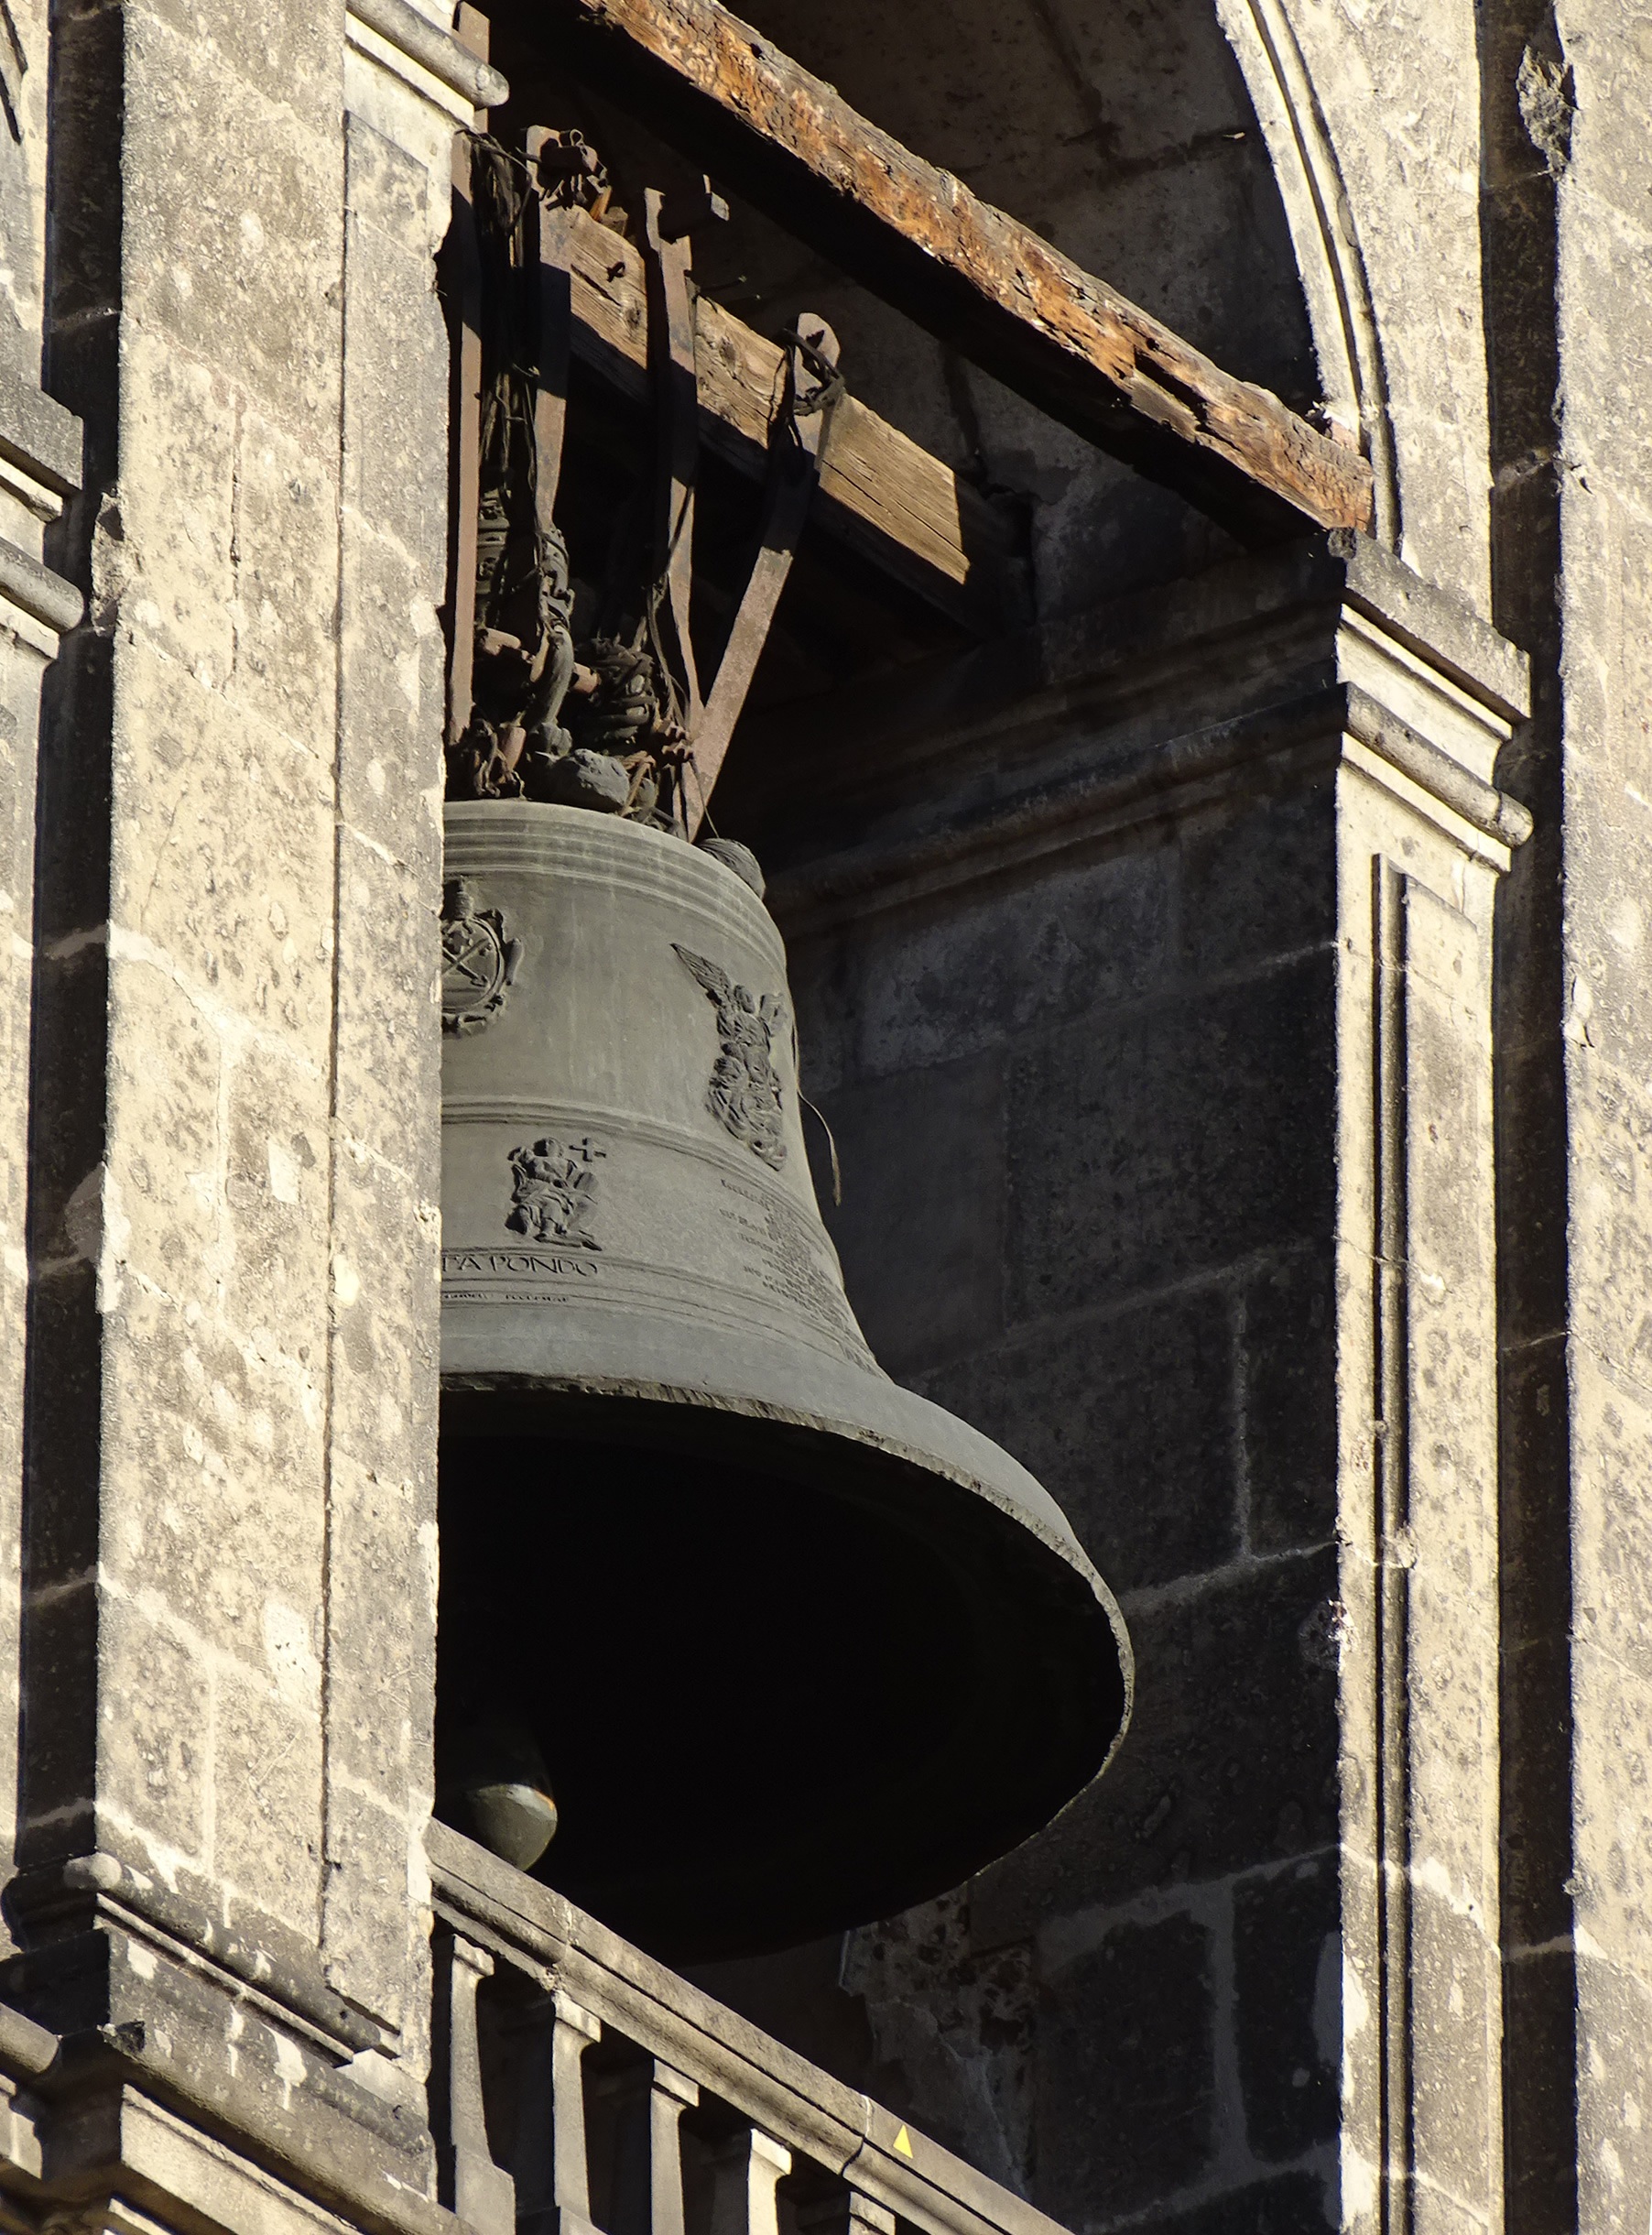
architecture, window, wall, bell, symbol, facade, church, cathedral, black, old building, art, temple, call, sound, iron, socket, campaign, mexico city, federal district, df, ancient history